Beau Dunn

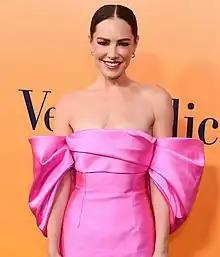
Beau Dunn attending Veuve Clicquot celebrates 250th Anniversary with Solaire

Beau Dunn (born Brittany Beau Dunn; June 10, 1987, in Los Angeles, California) is an American actress, model, visual artist and entrepreneur. based in Los Angeles, California. Dunn’s work consists primarily of mixed media works including neon, paint, photography and sculpture. Next to tackling social and autobiographical issues, Dunn speaks to the contemporary art tradition of using toys and the concept of play as a means to reflect societies’ stereotypes, tastes, and desires. She is best known for her series of Barbie portraits, titled "Plastic", in addition to her appearances in modeling campaigns for Smashbox Cosmetics and as well as her roles in American television series "Entourage", "Up All Night", "" and "Melissa & Joey".